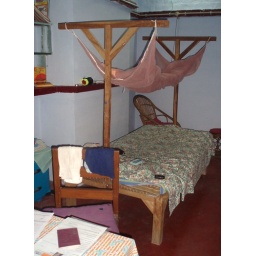
My table in the front, the bed and the armchair in the background!